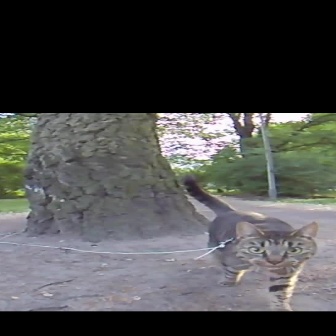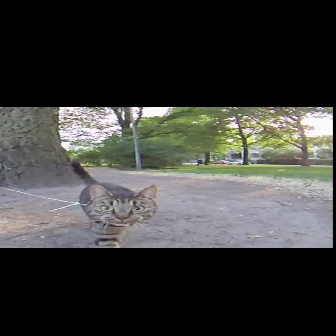
  Please identify the target specified by the bounding box [179,173,317,311] in the first image and locate it in the second image. Return the coordinates in [x_min,y_min,x_max,y_max] format.
Answer: [69,158,158,247]